Chief Vann House Historic Site

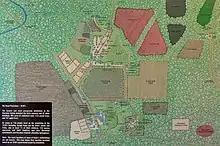
The Vann Plantation

After the Georgia Gold Rush, Rich Joe hired a white man, a Mr. Howel, to run Vann House. Although he never actually worked for Vann, the Cherokee had unknowingly violated a new Georgia law forbidding whites from working for Cherokees without a permit. Leading up to the Cherokee Trail of Tears, Rich Joe and his family were caught amid the struggle between two opposing claims for the house. Colonel William Bishop and the infamous Georgia Guard tried to take over the house on the grounds of his hiring a white man without a permit. Spencer Riley, who claimed to have won the house in the Land Lottery of 1832, known as the Sixth Georgia Land Lottery, claimed the house at the same time. Colonel Bishop then evicted Rich Joe.